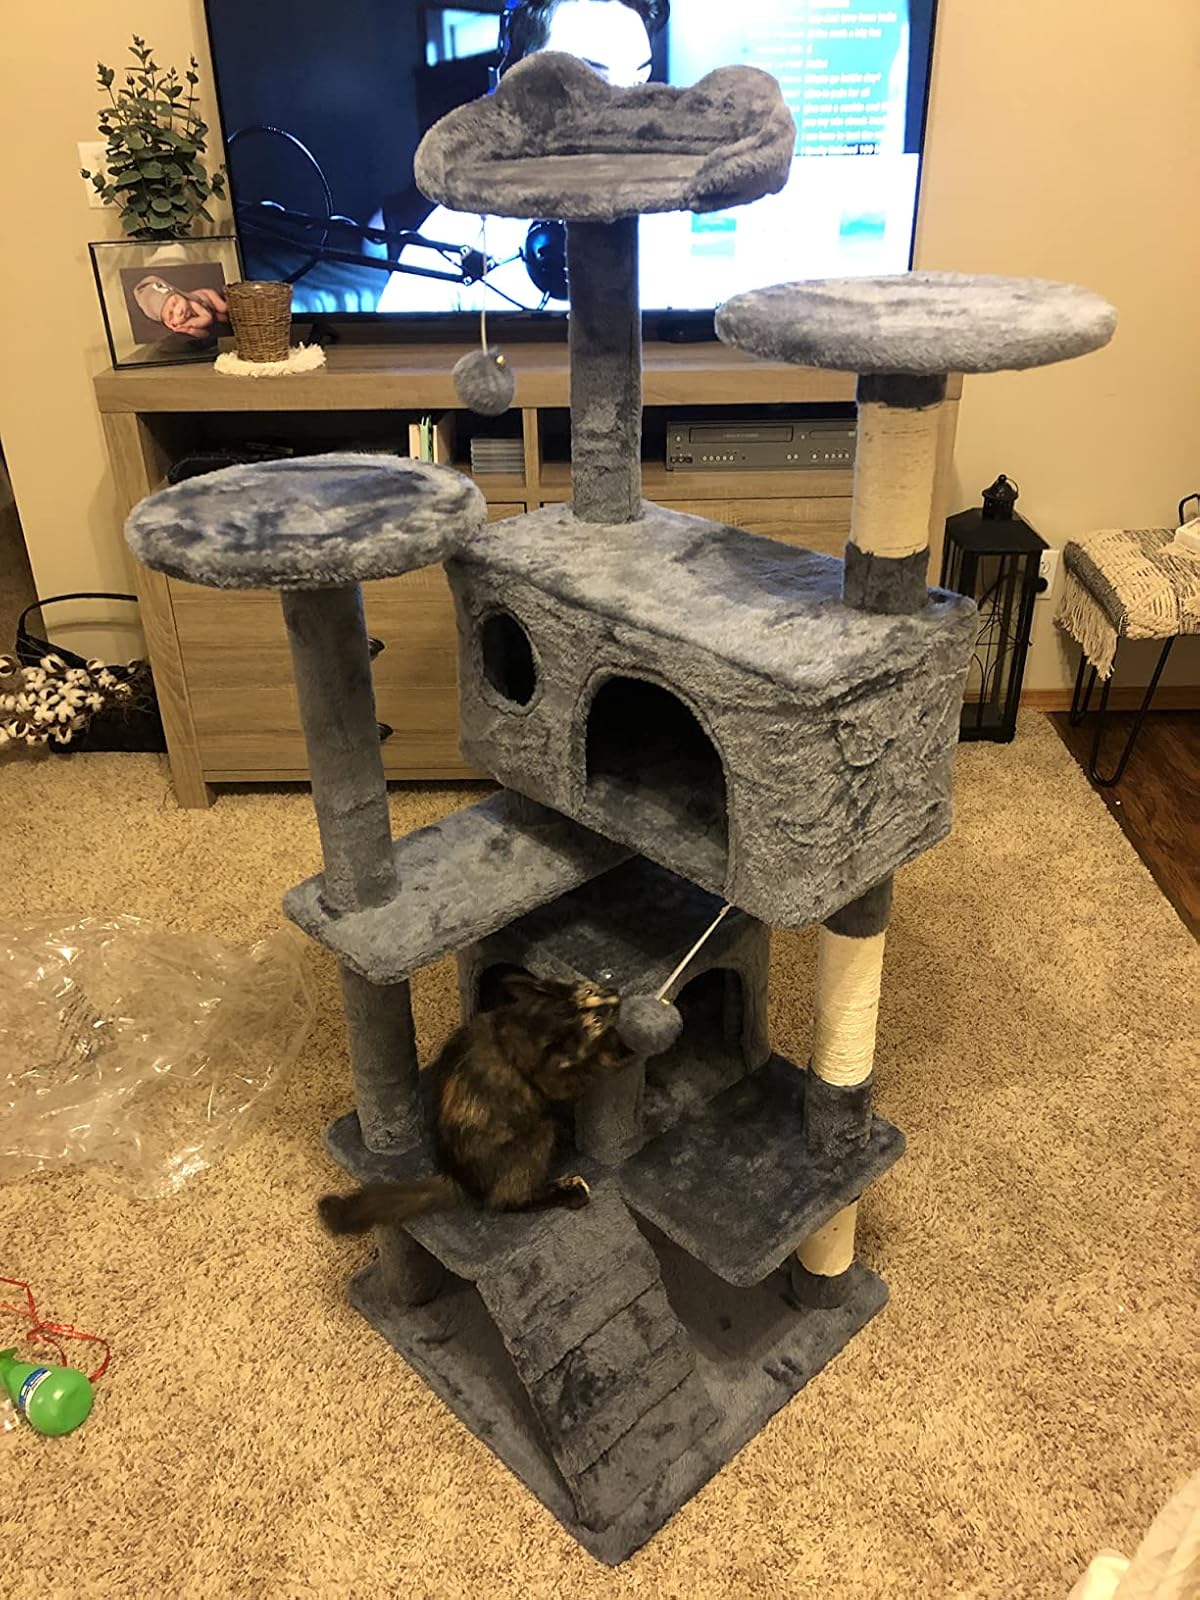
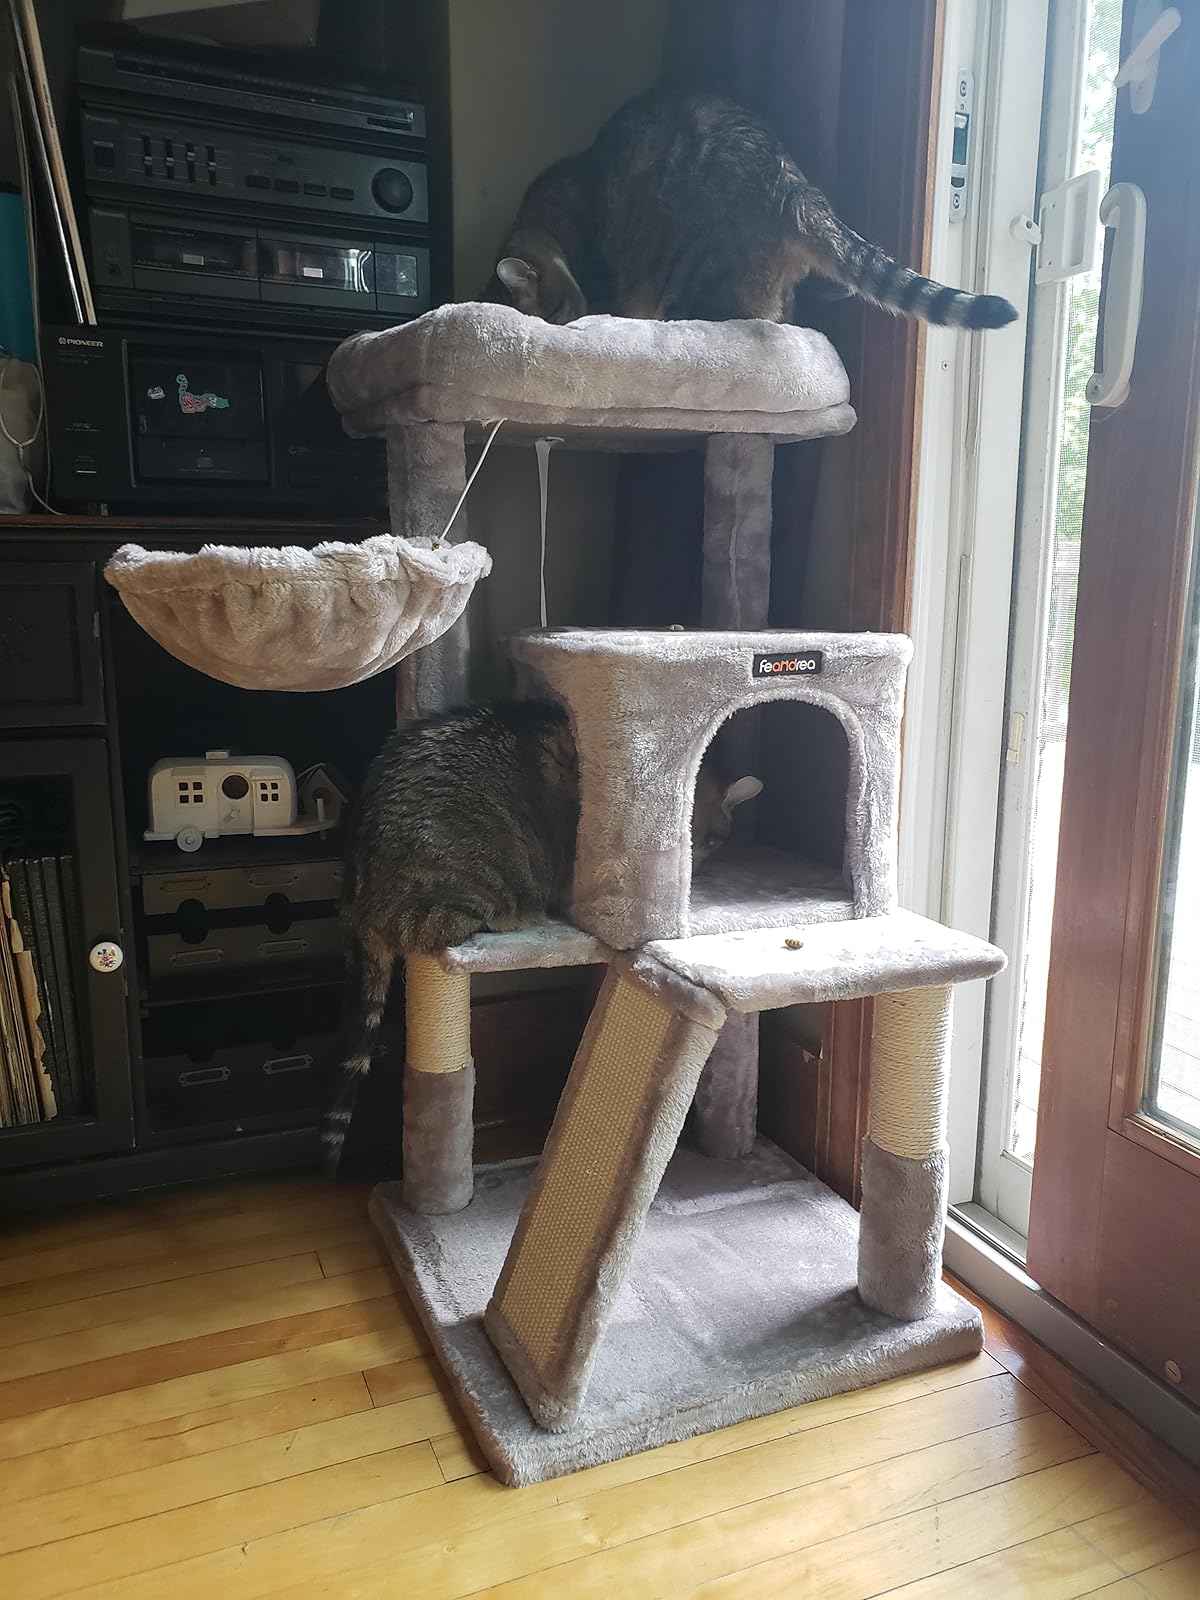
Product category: items_cat tree
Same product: no